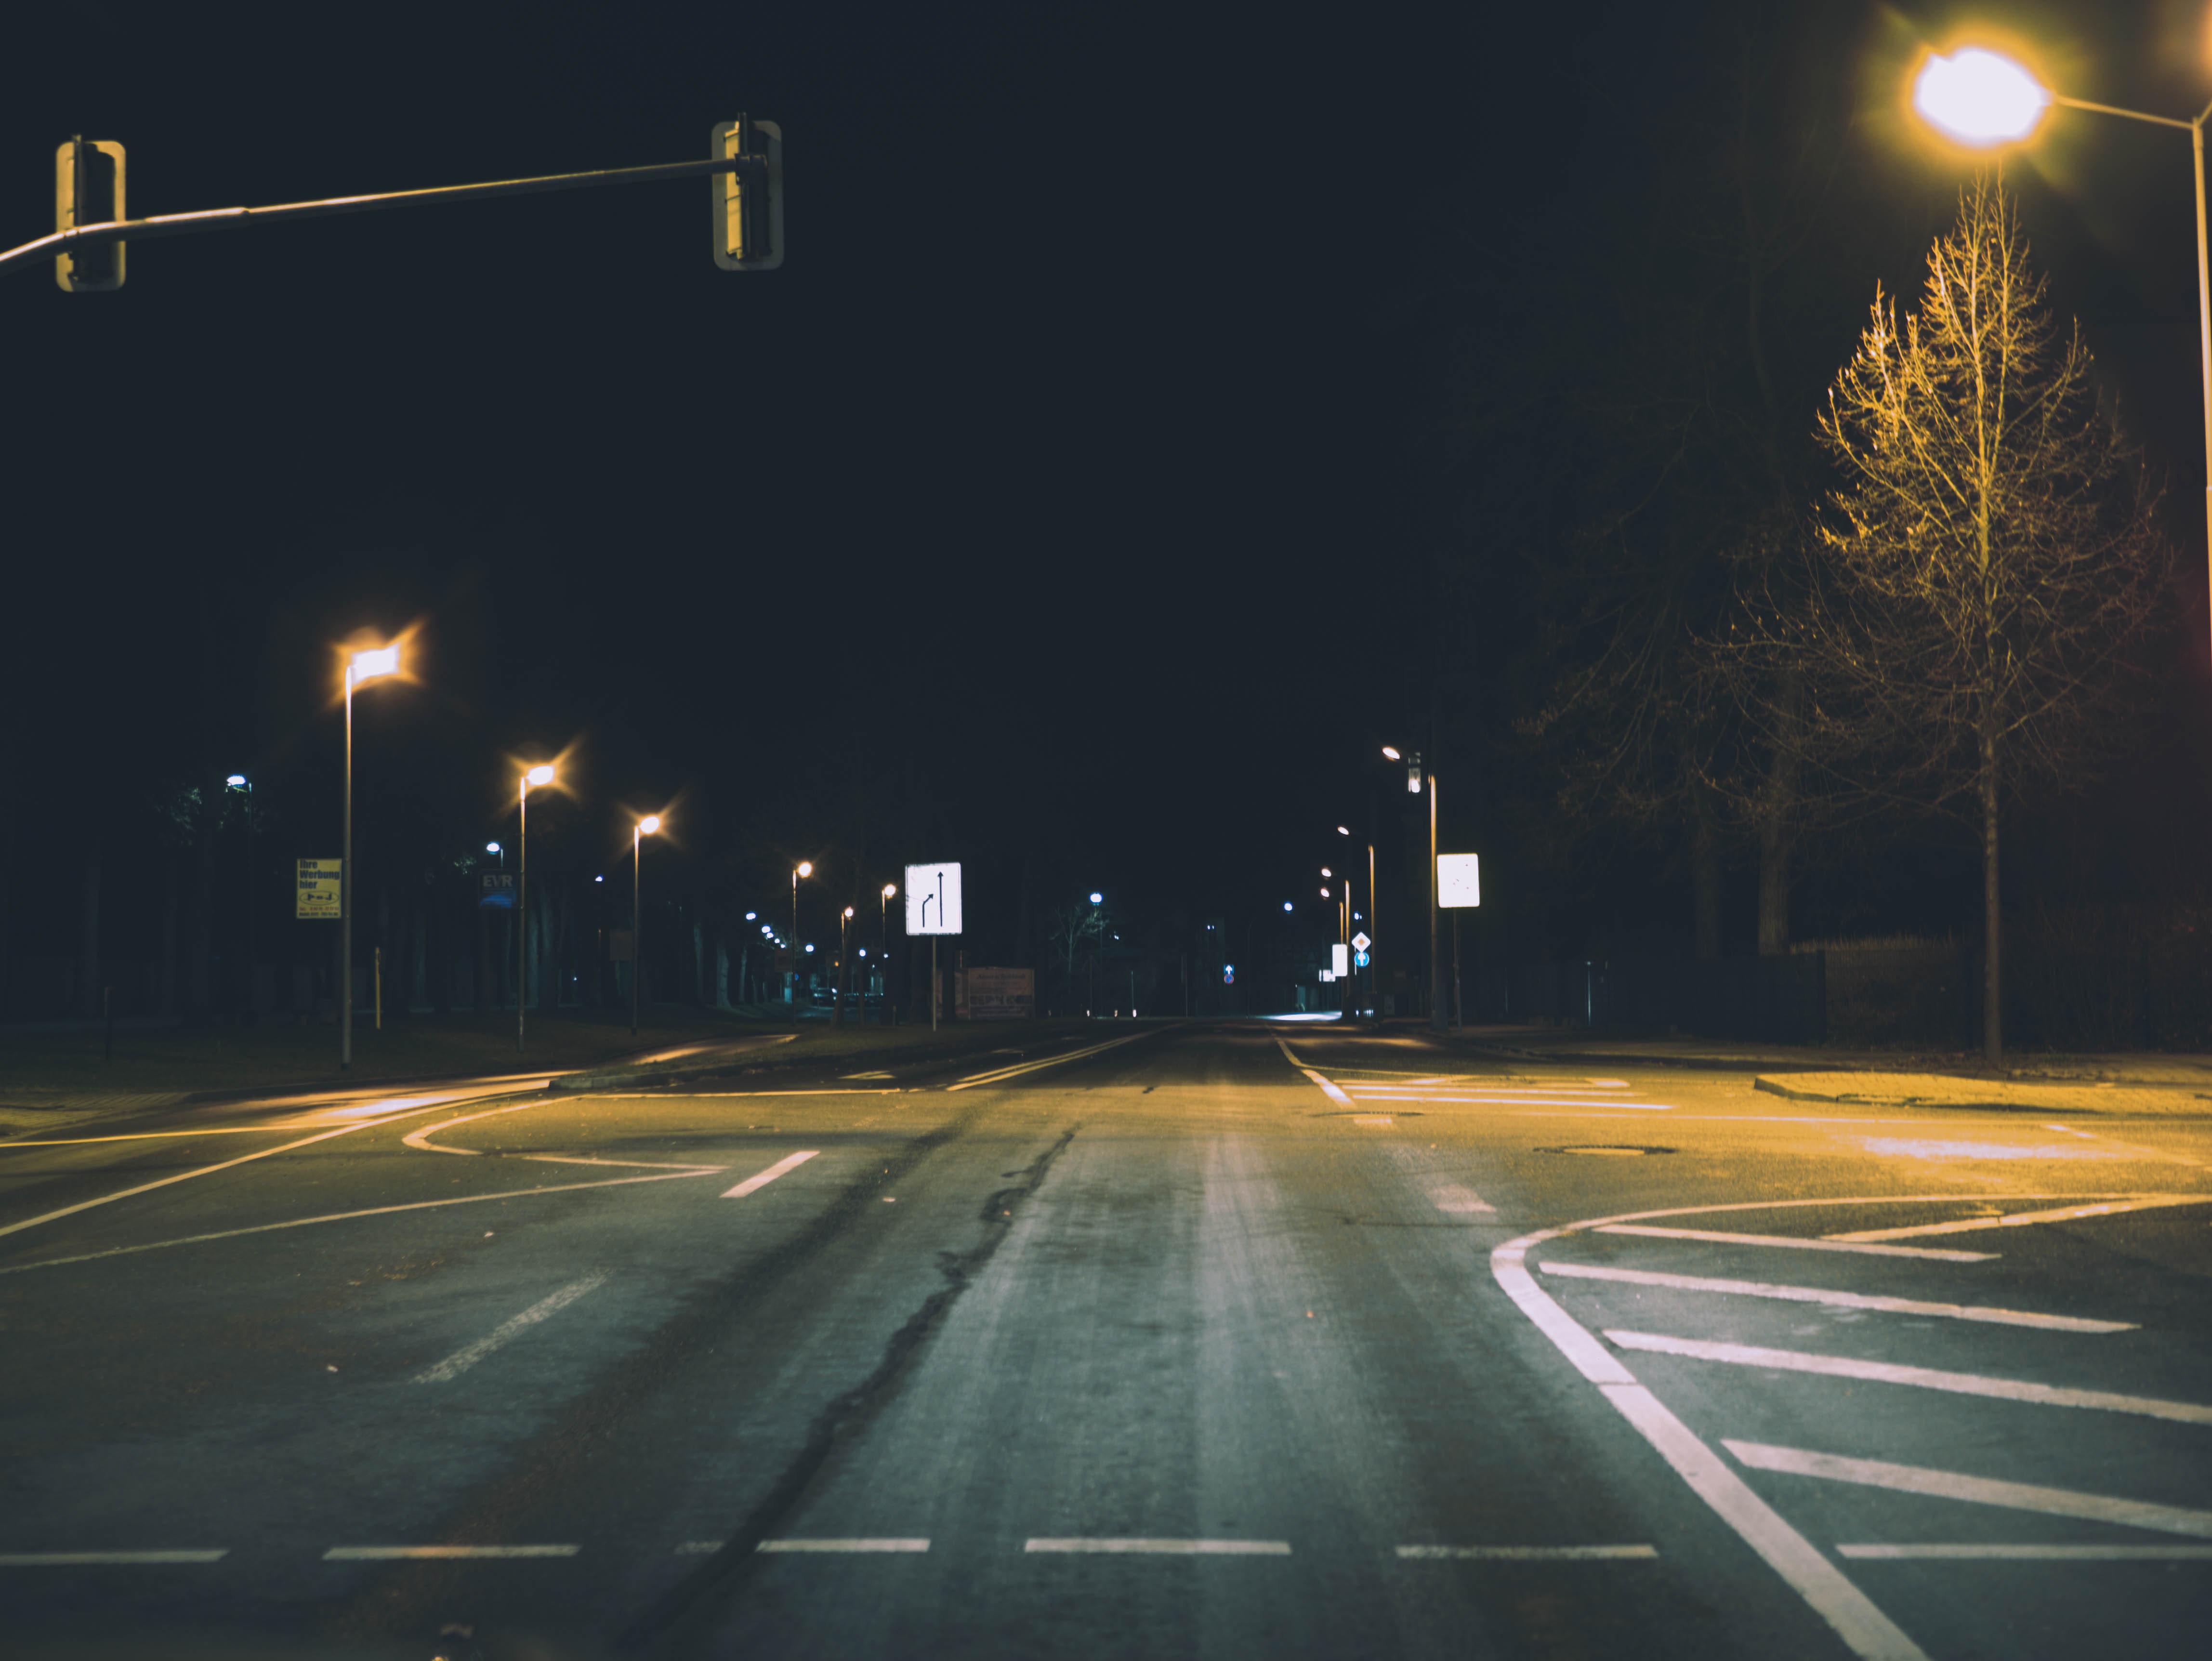
street light, road, night, sky, lighting, lane, light, light fixture, asphalt, line, highway, infrastructure, thoroughfare, midnight, road surface, darkness, tree, automotive lighting, lens flare, electricity, freeway, Security lighting, junction, interior design, nonbuilding structure, road trip